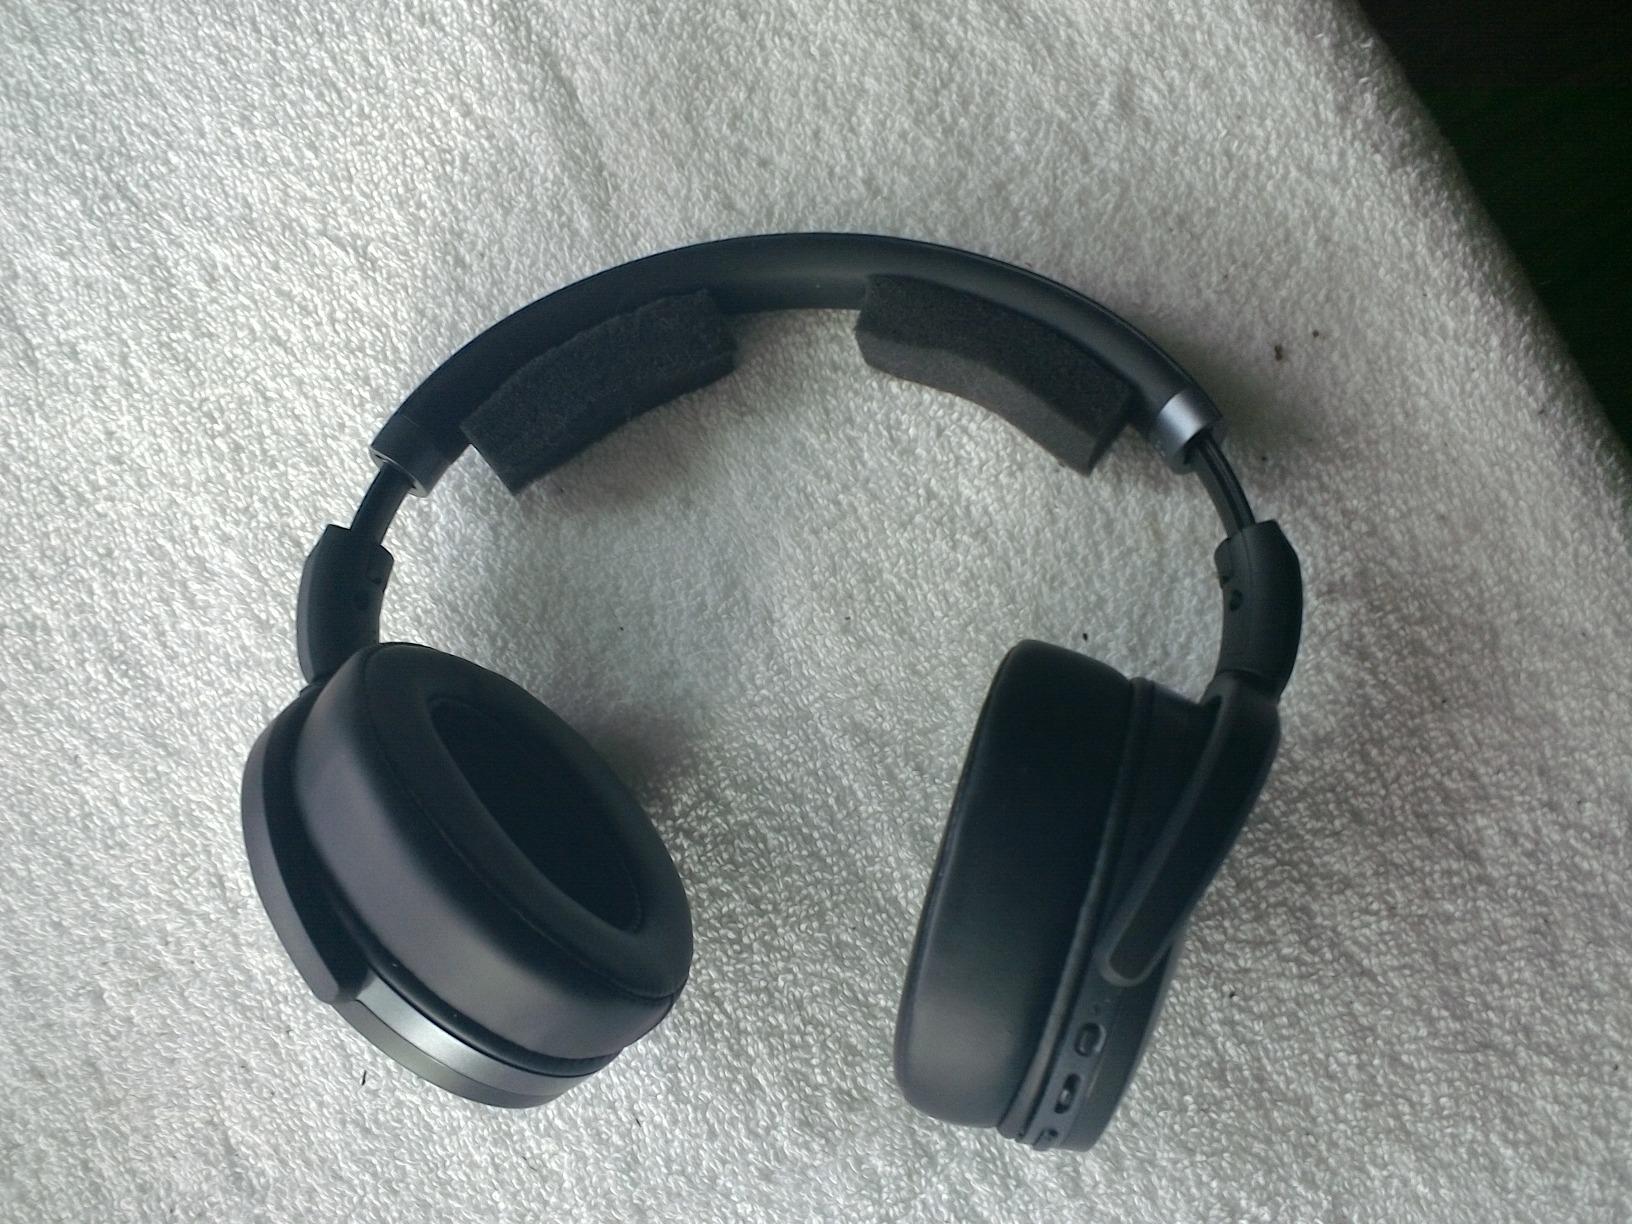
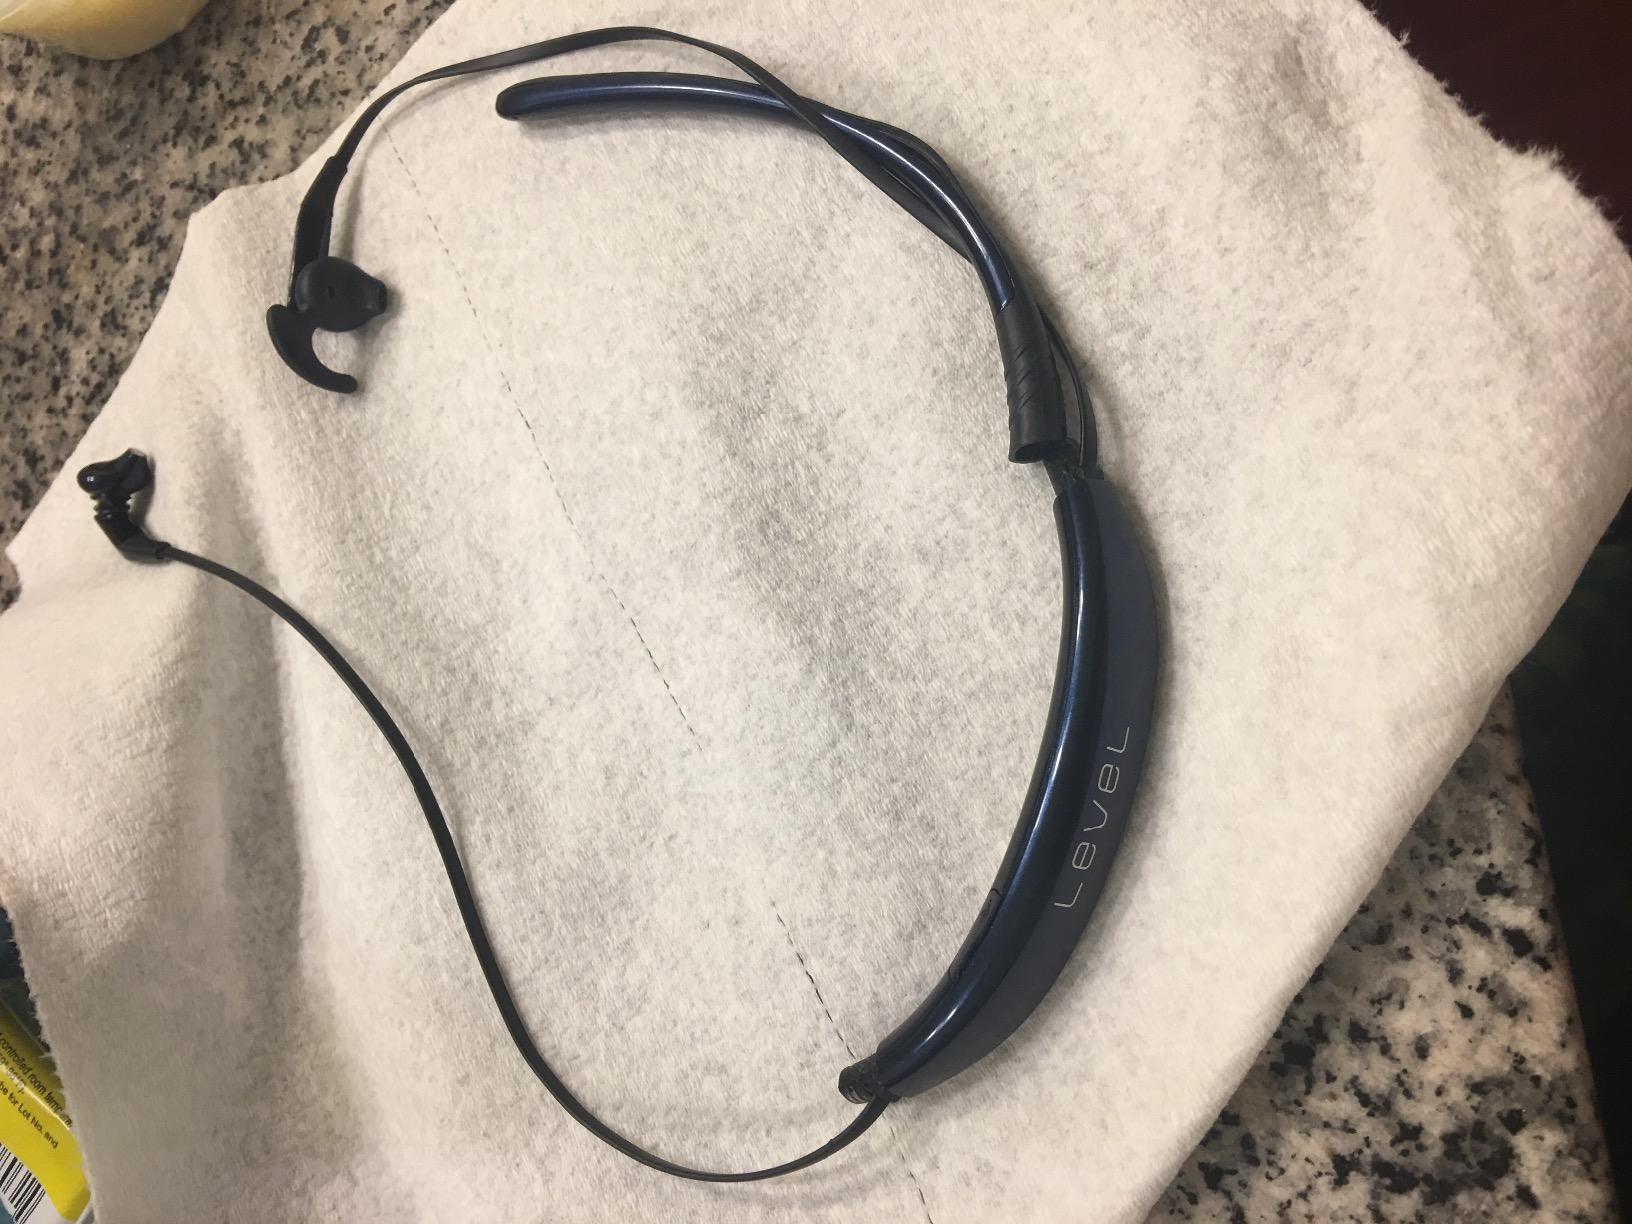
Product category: headphones
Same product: no